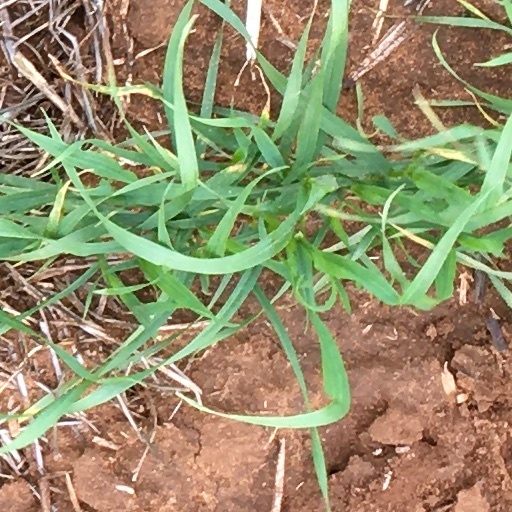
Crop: wheat